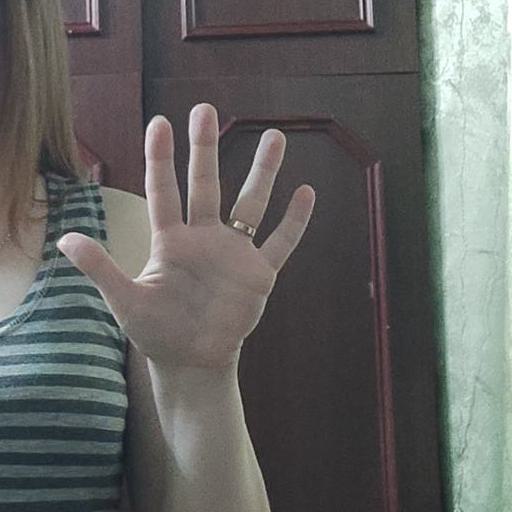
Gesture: palm